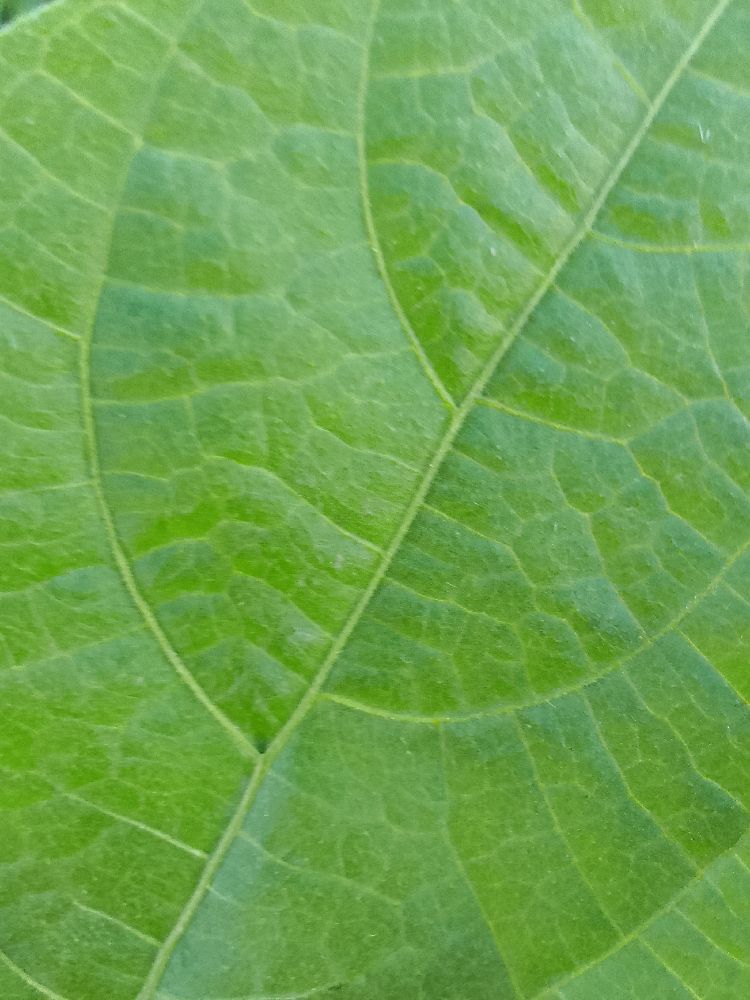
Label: healthy